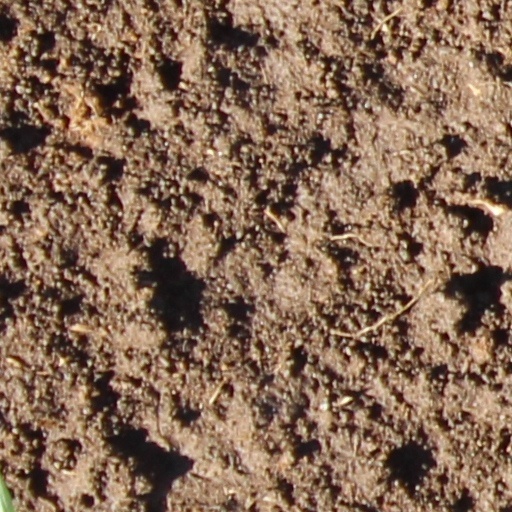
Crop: wheat